Winter Haven, Florida

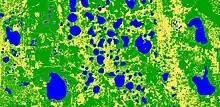
Color-altered satellite image showing water in blue around Winter Haven

According to the United States Census Bureau, the city has a total area of , of which is land and (30.45%) is water. Winter Haven is located within the Central Florida Highlands area of the Atlantic coastal plain with a terrain consisting of flatland interspersed with gently rolling hills. It has an average elevation of above sea-level. The city is located at the headwaters of the Peace River.